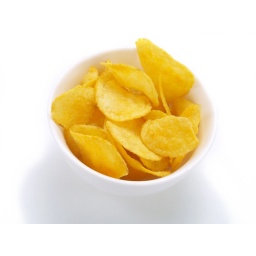
Yummy potato chips in a white bowl